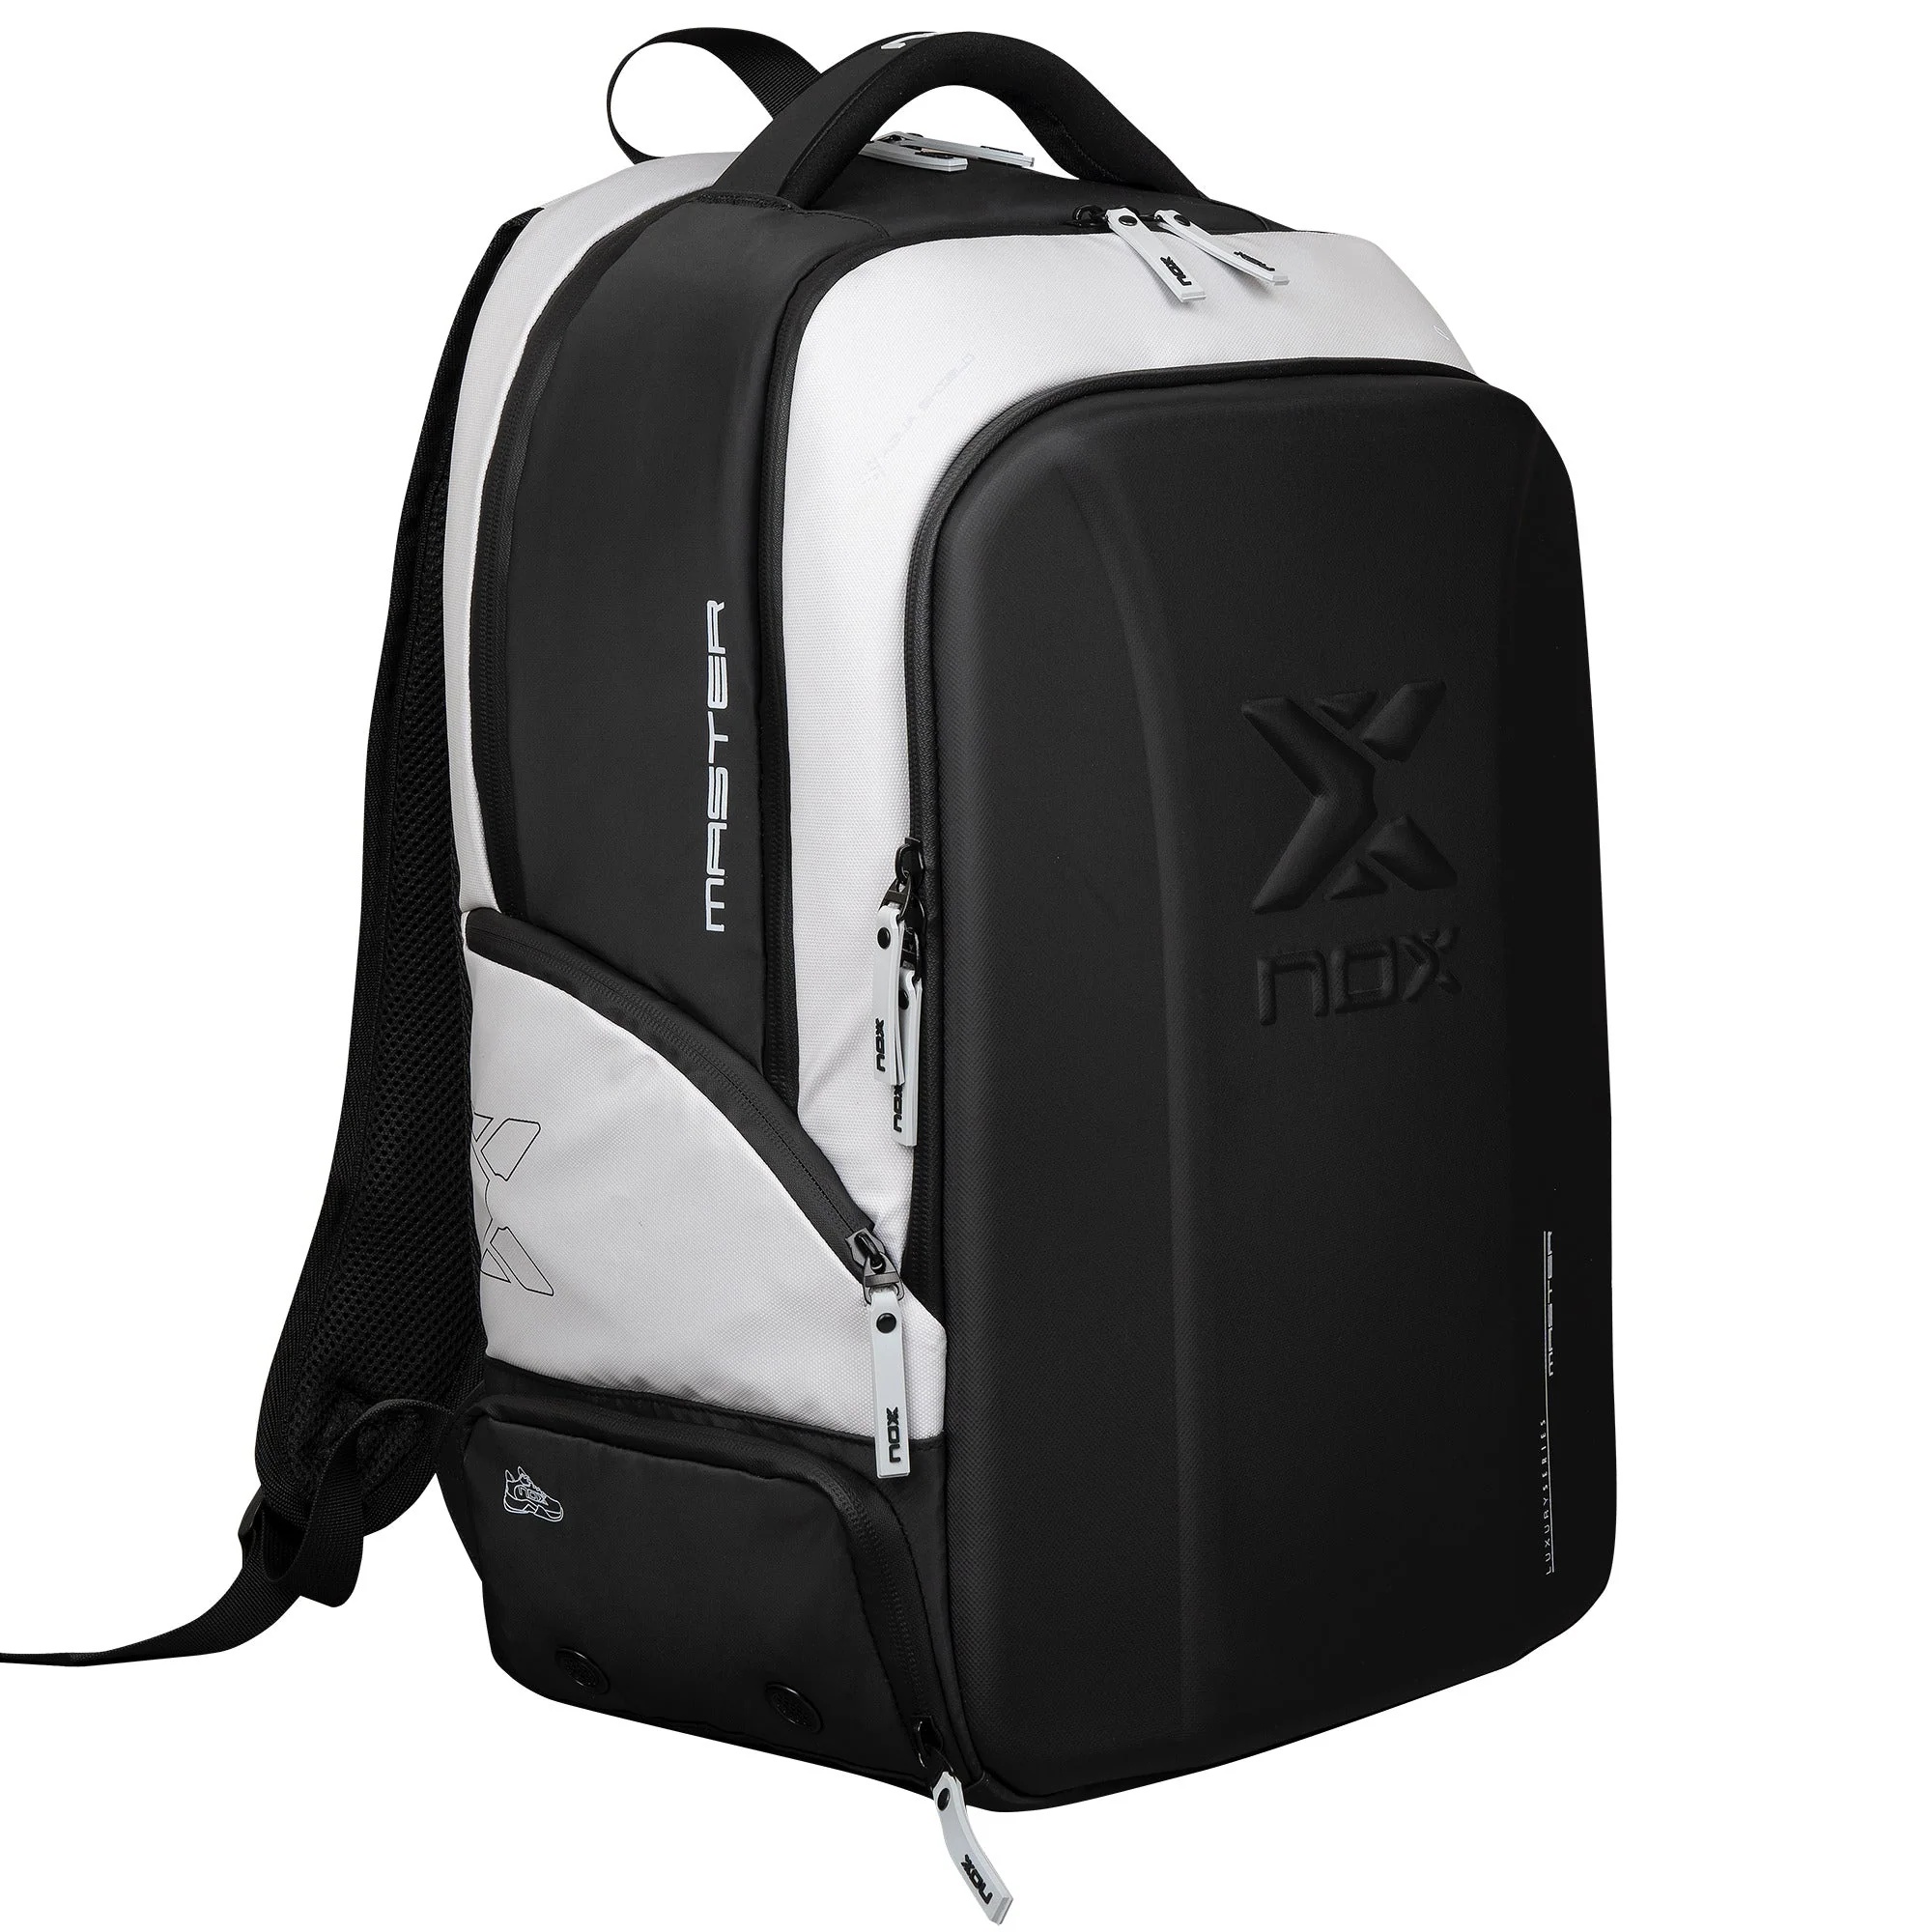
Mochila Nox Luxury Master Series
Descubre la nueva mochila LUXURY MASTER, nuestra mejor mochila de pádel. Fabricada con los mejores textiles y materiales técnicos, esta mochila reduce el peso y aumenta la resistencia, garantizando durabilidad y comodidad. La mejor Mochila Deportiva-Casual NOX Diseñada con los mejores textiles y materiales técnicos de última generación. En color negro/blanco. Combinación Ideal: Mochila para el Día a Día y Entrenamientos La perfecta fusión entre mochila deportiva y casual, ideal para llevar todas tus pertenencias tanto en tu rutina diaria como en tus entrenamientos y partidos. CARACTERÍSTICAS: Compartimiento principal #1 para pala u ordenador. Cuenta con una superficie rígida externa para máxima protección. Almacenamiento versátil: Compartimiento principal #2 para 2 palas de pádel, equipación, bote de bolas y accesorios. Compartimiento independiente en la parte frontal para calzado con sistema de aireación. Organización perfecta: Compartimentos frontales para móvil, gafas, cartera, etc., y compartimento lateral para llaves, tarjeta del club, botella, etc. Comodidad superior: Correas y dorsos acolchados ergonómicos con textil que optimiza el agarre y la circulación del aire. Medidas: 500 x 330 x 200 mm Capacidad : 30 litros. Material : Poliuretano (PU) La mochila LUXURY MASTER de NOX es la elección perfecta para los jugadores que buscan estilo, funcionalidad y la mejor calidad en una mochila de pádel. ¡Eleva tu juego con NOX!
Brand: Nox
Category: Sporting Goods > Athletics > Racquetball & Squash > Racquetball & Squash Training Aids > Racquetball & Squash Training Backpacks